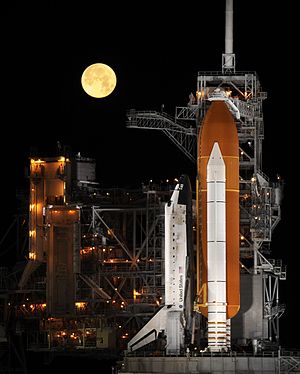
STS-119 / Galleri
STS-119 var rumfærgen Discoverys 36. rumfærgeflyvning, som skulle have været opsendt d. 12 februar 2009. Men blev pga. forsinkelser først opsendt d. 15. marts 2009 19.43 lokal tid, dansk tid d. 16. marts 2009 kl. 00.43. Rumfærgen landede d. 28. marts 2009 klokken 15:13 lokal tid, 20.13 dansk tid.